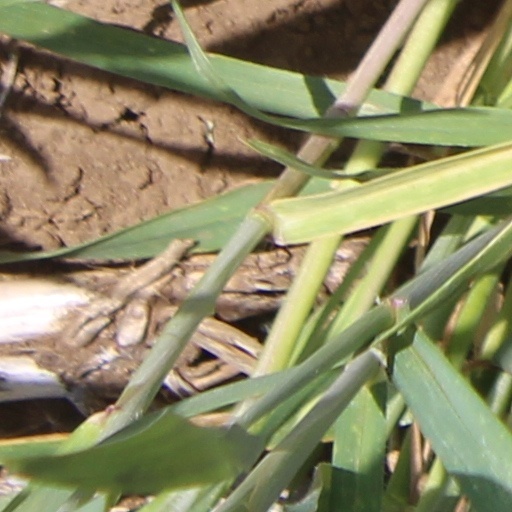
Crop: wheat